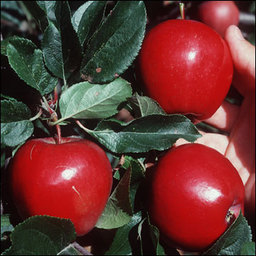
Label: Apple